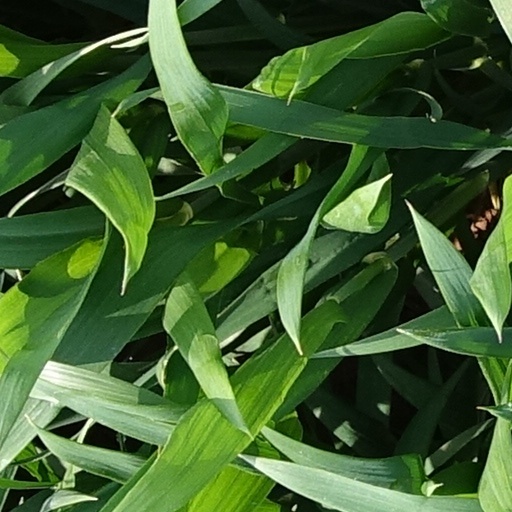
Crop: wheat